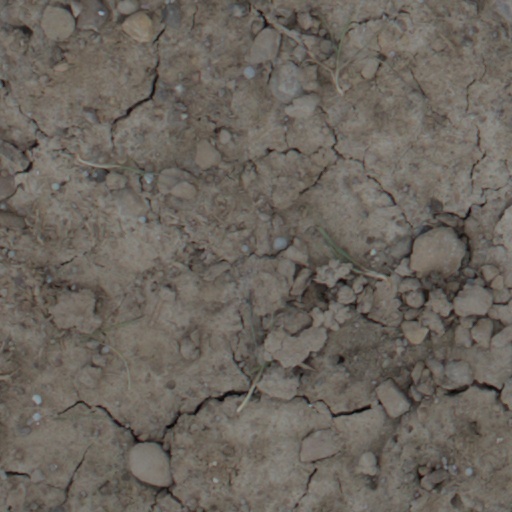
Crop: wheat